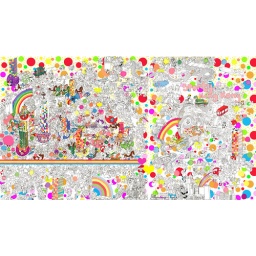
This drawing is big  : ) It will be made a bus light box panels exhibit in Hong Kong